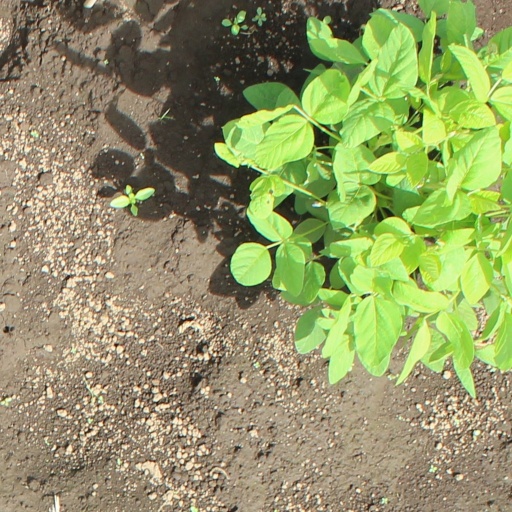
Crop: soybean